Conservation and restoration of outdoor bronze objects

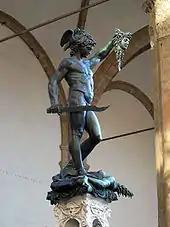
B.Cellinis Perseus with the Head of Medusa in the Loggia dei Lanzi gallery on the edge of the Piazza della Signoria in Florence; picture taken after the statue's cleaning and restoration.

The conservation and restoration of outdoor bronze artworks is an activity dedicated to the preservation, protection, and maintenance of bronze objects and artworks that are on view outside. When applied to cultural heritage this activity is generally undertaken by a conservator-restorer.